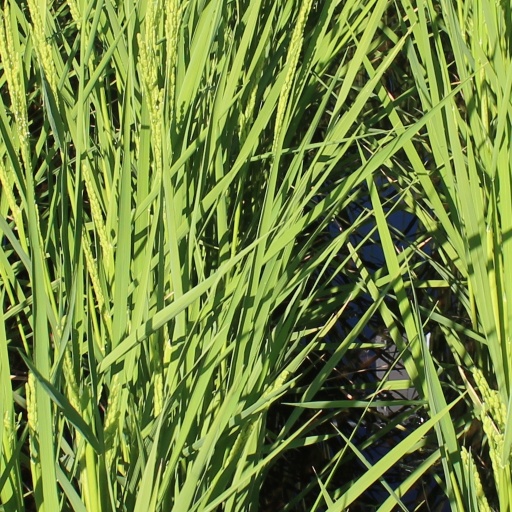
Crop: rice